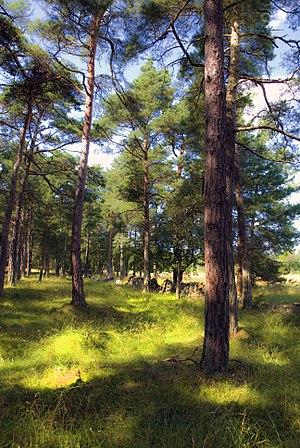
En 2010, la superficie totale de la forêt européenne était de 38 %. La Suède comprend à elle seule 17,6 % des forêts de l’Union européenne. Au niveau de l'exploitation industrielle, ce pays comprend 15 % du total de l'UE.